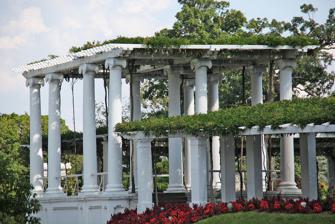
Building: Tanner Amphitheater
Country: United States of America
Year built: 1873
Amphitheater in Arlington County, Virginia, U.S. James Tanner Amphitheater United States Looking east at the dais and colonnade of Tanner Amphitheater For James R. Tanner , disabled American Civil War veteran and civil servant Unveiled May 29, 1873 ; 151 years ago ( May 29, 1873 ) Location 38°52′49″N 77°04′26″W / 38.880255°N 77.073878°W / 38.880255; -77.073878 near Arlington County, Virginia , U.S. The James Tanner Amphitheater is a historic wood and brick amphitheater located at Arlington National Cemetery in Arlington County, Virginia , in the United States. The amphitheater, which was originally unnamed, was constructed in 1873 and served as the cemetery's main public meeting space until the completion of Memorial Amphitheater in 1920. The amphitheater was informally called the Old Amphitheater from 1920 to May 2014, when it was renamed the James R. Tanner Amphitheater in honor of James R. Tanner , a disabled American Civil War veteran and influential veterans' organization leader. History of the site Construction of Arlington House and "the Grove" In 1778, John Parke Custis purchased an 1,100-acre (450 ha) tract of forested land on the Potomac River north of the town of Alexandria, Virginia .  This land became the Arlington Estate.  John Custis died in September 1781, and in 1799 his son, George Washington Parke Custis ("G.W.P.")—foster-grandson of George Washington —inherited the site.  G.W.P Custis moved onto the estate in 1802, and between 1802 and 1818 constructed Arlington House .  Custis also extensively developed the estate grounds.  Much of the steep slope to the east of the house became a cultivated English landscape park , while a large flower garden with an arbor was constructed and planted south of the house. To the west of Arlington House, tall grass and low native plants led down a slope into a natural area of close-growing trees the Custises called "the Grove." Located about 60 feet (18 m) west of the flower garden, "the Grove" contained tall elm and oak trees which formed a canopy. An informal flower garden was planted beneath the trees and maintained by the Custis daughters. It is not clear when "the Grove" began to be developed, but it was under way by at least 1853. G.W.P.'s daughter, Mary Anna Randolph Custis , married Robert E. Lee , an impoverished lieutenant in the United States Army , in June 1831.  The Lees took up residence at Arlington House. Mary Custis died in 1853, and Mary Custis Lee had her buried in "the Grove". G.W.P. Custis died in October 1857, and he was buried next to his wife in "the Grove". Cemetery Map of the grounds of Arlington National Cemetery as they existed between 1865 and 1880. The location of the amphitheater can be seen southwest (upper-left corner) of Arlington House. Arlington Estate's history changed forever with the outbreak of the American Civil War. Robert E. Lee resigned from the United States Army on April 20, 1861, and took command of Virginia's armed forces on April 23. Armed forces loyal to the United States (" Union " forces) realized that artillery placed on the heights of the estate would be able to shell the city of Washington at will. Aware that Union forces were likely to seize her home, Mary Custis Lee packed up most of her belongings and fled to her family estate at Ravensworth in Fairfax County, Virginia , on May 17. Union troops occupied Arlington Estate and Arlington House on May 24. On July 16, 1862, the United States Congress passed legislation authorizing the U.S. federal government to purchase land for national cemeteries for military dead, and put the U.S. Army Quartermaster General in charge of this program. At this time, the Soldiers' Home in nearby Washington, D.C., and the Alexandria Cemetery were the primary burying grounds for war dead in the D.C. area, but by late 1863 both cemeteries were full. In May 1864, large numbers of Union forces died in the Battle of the Wilderness . Quartermaster General Montgomery C. Meigs ordered that an examination of eligible sites be made for the establishment for a large new national military cemetery. Within weeks, his staff reported that Arlington Estate was the most suitable property in the area. The estate was high and free from floods (which might unearth graves), it had a view of the District of Columbia, and it was aesthetically pleasing. It was also the home of the leader of the armed forces of the Confederate States of America , and denying Robert E. Lee use of his home after the war was a valuable political consideration. Although the first military burial at Arlington was made on May 13, Meigs did not authorize establishment of burials until June 15, 1864. Most burials initially occurred near the freedmen's cemetery in the northeast corner of the estate. But in mid-June 1864 Meigs ordered that burials commence immediately on the grounds adjacent to Arlington House. The first officer burial had occurred next to the flower garden on May 17, but with Meigs' order another 44 officers were buried along the southern and eastern sides of this area within a month. In December 1865, Robert E. Lee's brother, Sydney Smith Lee , visited Arlington House and observed that the house could be made livable again if the graves around the flower garden were removed. Meigs hated Lee for betraying the Union, and ordered that more burials occur near the house in order to make it politically impossible for disinterment to occur. The large number of Union troops, their need for firewood and animal fodder, and the need to construct extensive fortifications led to extensive degradation of Arlington Estate during the Civil War. By 1865, most of "the Grove" had been lost. Its flower beds and paths had been trampled out of existence by troops and pack animals, and some of its trees had been cut down. Design and construction of the amphitheater Decoration Day and the need for an amphitheater John A. Logan, who popularized Decoration Day, in 1886. The popularity of Arlington as a site for patriotic meetings and Civil War remembrance events soared after the establishment of Decoration Day (later known as Memorial Day ). Spontaneous decoration of Civil War graves and the maintenance of cemeteries had occurred since the early days of the war in both the North and the South since the earliest days of the war. John A. Logan , a former major general in the Union Army, had been elected "Commander in Chief" of the Grand Army of the Republic , an organization for Union Civil War veterans. Aware of the growing acceptance of Decoration Day as a holiday, Logan issued a statement on May 5, 1868, calling for "Decoration Day" to be observed nationwide on an annual basis. Logan set the date for May 30, because it was not the anniversary of any particular battle. The establishment of Decoration Day as an official government holiday (by proclamation, not by law) swiftly occurred, and the holiday was almost immediately a popular one.  At Arlington cemetery, the number of people attending the annual event swiftly overwhelmed the limited facilities. The first Decoration Day event was held in front of Arlington House. James A. Garfield , a former Major General in the Union Army (and future President of the United States ), addressed a "large crowd" from the mansion's back steps. The following year, President Ulysses S. Grant closed the federal government for the holiday, and most businesses followed, which greatly contributed to attendance at the cemetery. A dais seating 400 people was erected in what remained of "the Grove" at the rear of Arlington House to accommodate speakers and dignitaries—which, for the first time, included President Grant. The Civil War Unknowns Monument , which was located 180 feet (55 m) south-southwest of Arlington House, was covered by a canopy . Several American flags hung from the canopy, red-white-and-blue bunting was draped along the monument's top, and numerous floral tributes were laid against it. An estimated 25,000 people attended the event throughout the day. Two sites for ceremonies were used in 1870. A very large speakers' dais was erected near the Sheridan Gate and McClellan Gate on the cemetery's east side, and used for speeches throughout the day. For the more important speakers, a second dais seating 200 was erected at the rear of Arlington House (although not with "the Grove"). A stand , permitting the seating of 500, was built nearby for a grand chorus (which sang for the crowd). Again, the Civil War Unknowns Monument was canopied and decorated. About 20,000 people attended the event that year, with rain keeping the numbers low. In 1871, the speakers' dais moved back to "the Grove" and expanded to accommodate 300 people. Frederick Douglass , the former African American slave and abolitionist , was the featured speaker that year. "Hundreds" of people attended his address, including President Grant. The dais moved again in 1872, this time to a location a few yards to the south of the Civil War Unknowns Monument. The dais was slightly reduced in size so that it only sat 200, but it now included a thrust on which stood a speaker's podium. More than 5,000 people attended the 1872 event. Building the amphitheater Brig. General Montgomery C. Meigs, Quartermaster General of the U.S. Army and designer of the amphitheater. Due to the growing importance of the cemetery as well as the much larger crowds attending Memorial Day observances, General Meigs decided a large, formal amphitheater was needed at the cemetery. The site chosen was what remained of "the Grove". It was both beautiful and had spectacular panoramic views of Washington, D.C., which appealed to planners for its solemnity and inspirational qualities. The last trees of "the Grove" were cut down, and an amphitheater constructed on the cleared space. Construction on the amphitheater began on May 2, 1873, and was complete by May 29. The Arlington cemetery amphitheater was designed by Meigs, who in addition to being Quartermaster General was also an excellent engineer and architect. The enclosing structure was a pergola , a popular structure in American gardens in the 1800s. Why Meigs chose a pergola is not clear. According to the Historic American Buildings Survey (HABS), "There is no substantial evidence as to Meigs' intentions regarding the amphitheater." Nonetheless, HABS argues, Meigs undoubtedly was influenced by garden cemetery movement, and the pergola fit with this design aesthetic. Rushed into construction, a work group consisting of 23 carpenters, 12 bricklayers, and 30 general laborers built the amphitheater in just 28 days. A "Colonel Curtis" oversaw the work, under the supervision of General William Myers (the quartermaster in charge of the Washington, D.C., quartermaster's depot). A bowl was dug in the earth and the removed soil used to create a 4-foot (1.2 m) high berm on which the pergola was erected. Excavation work was accomplished by contractor Harvey Bell. Bricklaying was done by the firm of Carroll & Shaw, and the carpentry work by contractor D.J. McCarty. Plastering , stuccoing , and painting of the pergola columns was done by contractor Joseph Beckert, while painting of the wooden trellis was accomplished by James Hudson. Sod was provided by Harvey Bell. At the time of its completion, no shrubs , trees, or vines had yet been planted at the amphitheater. A dais in the northern side of the amphitheater provided a platform for speakers and guests. The dais supported 12 round, smooth columns. To reinforce the dais and the trellis above it, the A. Schneider firm made and affixed metal braces. The dais columns were topped by Ionic capitals . The double base consisted of a two-stepped, round base with egg-and-dart decoration, below which was a simple square plinth . The capitals and bases were made of cast iron, and manufactured by James Hudson. History of the amphitheater The amphitheater was first used on May 30, 1873, for Decoration Day ceremonies. Present for the amphitheater's inauguration were President Grant, Secretary of State Hamilton Fish , Secretary of War William W. Belknap , Secretary of the Treasury William Adams Richardson , Attorney General George Henry Williams , and Frederick Douglass. The Reverend Thomas De Witt Talmage , D.D., one of the great public orators of the day, addressed the crowd. That same year, Meigs hired trained landscape gardener David H. Rhodes to oversee the beautification of the cemetery with plants. Rhodes quickly planted wisteria vines and leafy green shrubs around the columns of the pergola and wisteria below the columns of the dais. By May 1876, the wisteria covered almost the entire structure. The face of the Rostrum. Meigs intended for an awning of sorts to cover the amphitheater bowl to provide protection from hot sun or rain. Canvas awnings (whose description, method of erection, and use are not known) were employed on Decoration Day in 1874, but came loose in the wind and were greatly disliked by people attending the ceremonies. A second set of awnings were constructed for use in time for the 1875 Decoration Day. Manufactured by M.G. Copeland (who both cut and fit them to the pergola), these blue-and-white striped awnings (made of an unidentified material) were attached to the trellis above the dais and sections of the trellis around the amphitheater. But these, too, proved difficult to control in wind, which blew them around when not properly tied down. The striped awnings were replaced in 1877 by a tent-like canopy. Manufactured by sailmaker Charles Lawrence of Philadelphia, the new covering was made of duck canvas and covered both the dais and the amphitheater's grassy bowl. Designed by Meigs, this tent-like structure was supported by two poles erected inside the ellipse.  Long ropes passed over and through the trellises and were attached to stakes driven into the earth outside the amphitheater. Lawrence supplied the tent, while the federal government supplied the rope, stakes, and poles. The canopy was first used on Decoration Day 1878, and on many occasions thereafter. A marble speaker's podium, known as the "Rostrum" (and sometimes as the "Altar"), was added to the dais in 1880. The Rostrum was designed by prominent D.C. architect John L. Smithmeyer (who later co-designed the main building of the Library of Congress ). Just 5.3 feet (1.6 m) in length and 4.3 feet (1.3 m) high, the ends featured a modified blank Swiss escutcheon surrounded by a wreath , while the front was emblazoned with palm fronds and the Latin phrase "E Pluribus Unum" (from many, one). The Rostrum was physically sculpted by the firm of William Struthers & Sons of Philadelphia , Pennsylvania , and was delivered just before Decoration Day in May 1880. James Tanner , Civil War veteran, and veterans activist Replacement structure Main article: Arlington Memorial Amphitheater By 1900, crowds at events at Arlington National Cemetery were too large to be accommodated by the amphitheater. A larger structure was clearly needed. Judge Ivory Kimball , Commander of the Department of the Potomac chapter of the Grand Army of the Republic, believed that not only should a new and larger facility be built, but also that the new amphitheater memorialize the dead of all wars in which the nation had fought. Kimball and the GAR began their push for a new amphitheater in 1903, but legislation failed to pass for the next five years. Legislation authorizing the establishment of a memorial was finally enacted in 1908, but almost no funding was provided for the amphitheater's design and none for its construction. In 1912, legislation was introduced by Senator George Sutherland to authorize construction of a 5,000-seat memorial amphitheater. Prospects for passage initially seemed dim. But during the third session of the 62nd Congress , a number of new federal memorials were approved, including the Arlington Memorial Bridge , the Lincoln Memorial , a memorial to women who served in the Civil War (now the American Red Cross National Headquarters ), and a George Washington memorial auditorium. The successful push for new memorials helped supporters win passage of legislation authorizing construction of Memorial Amphitheater. President William Howard Taft , in one of his last acts as president, signed the legislation into law on March 4, 1913. Construction proceeded swiftly despite the pressure on funding and resources imposed by World War I, and Memorial Amphitheater was dedicated on May 15, 1920. Renaming Unveiling of the plaque at the renamed Tanner Amphitheater on May 30, 2014. With the construction of Memorial Amphitheater, the older structure came to be known informally as the Old Amphitheater. In 2014, Arlington National Cemetery officials dedicated the Old Amphitheater as the James Tanner Amphitheater. James R. Tanner , a Union Army veteran, lost both legs during the American Civil War. He became a stenographer and clerk with the United States Department of War , and took down most of the eyewitness testimony during the early hours of the investigation into the assassination of Abraham Lincoln . Tanner is buried a few yards from the amphitheater which now bears his name. The amphitheater's new name was unveiled at a ceremony on May 29, 2014. About Tanner Amphitheater No architectural plans or drawings for the 1873 structure exist. The earliest plans for Tanner Amphitheater are those drawn by General Meigs in 1877 (apparently for the use of canopy-maker Charles Lawrence). Tanner Amphitheater consists of an elliptical wooden colonnade built on a 4-foot (1.2 m) high berm, with a bowl-shaped depression in the middle. The amphitheater is oriented to the north, where a dais and speaker's rostrum are placed. The exterior dimensions of the amphitheater are 118 by 139 feet (36 by 42 m), while the interior dimensions are 68 by 96 feet (21 by 29 m). The north–south intercolumnation is 12.7 feet (3.9 m), while the east–west intercolumnation is 10.4 feet (3.2 m). The width of the middle bay on each side of the ellipse is 17.4 feet (5.3 m). The dais is rectangular in shape, and 41.5 by 28.5 feet (12.6 by 8.7 m) in size. Detail of the trellis above the dais, showing the cast iron Ionic capitals, double-girder bolted beams, and cross-braces. The amphitheater's colonnade is formed by three concentric rings of 46 square brick columns. Each column is approximately 2 feet (0.61 m) on a side. The base of each column is a brick square slightly larger than the column. A wooden Doric capital tops each brick column. The top of each capital is protected by zinc and tin flashing . The colonnade is topped by a 25-foot (7.6 m) wide trellis. The trellis consists of beams made of 2-by-6-inch (5.1 by 15.2 cm) wooden planks, set upright on their short ends. Joists made of 2-by-6es are set perpendicular to the planks. The joists are connected to the planks by halved joints . The joists project about 1-foot (0.30 m) beyond the beams on both ends. The bottom of each projection is carved into a dentil decorative shape. There are roughly 12 joists between each column.  Running parallel and between each beam is a second 2-by-6 joist attached with halved joints to the top of the beam-perpendicular joists. The floor of the colonnade between the outer and middle trellis columns consists of grey granite rectangular slabs set into the soil. Tanner Amphitheater is oriented toward the dais on the north side of the structure. The dais is 41.5 feet (12.6 m) wide and 28.5 feet (8.7 m) deep, and is large enough to seat 300 people. The dais is constructed of brick, with decorative blind corbel arches on all four sides. A four- tread set of stone steps provides access on the east and west sides. Twelve smooth, round columns, made of brick, support a trellis overhead. Each column is topped by an Ionic capital. Each column has a two-stepped, round base with egg-and-dart decoration, below which is a simple square plinth . The capitals and bases are made of cast iron, and the brick columns clad in smooth stucco . The trellis above the dais is formed by beams, which are made of two 2-by-12-inch (5.1 by 30.5 cm) planks bolted together. Two beams form a girder . Girders run east and west and north and south, connecting all the columns together. Joists made of 2-by-12-inch (5.1 by 30.5 cm) planks connected to the top of the girders with halved joints. These joists form most of the trellis structure on which plants climb.  There are six joists between each east–west column, and one between each north–south column. The deck of the dais consists of stone pavers over fill earth. A low, simple, wrought-iron railing surrounds the dais on the east, west, and north sides. All the wood, brick, stucco, and iron which make up Tanner Amphitheater are painted white. Landscaping below the colonnade trellis. Tanner Amphitheater is extensively landscaped.  Sod surrounds the amphitheater and lines the bowl. Originally, wisteria and various kinds of grape and other vines were planted at the base of the columns. These covered the trellis thickly. Although most of the vines have been removed, the wisteria remains. Between the inner and middle trellis columns are planted low boxwood hedges . Planting beds of flowers and flowering shrubs ring the amphitheater. Tanner Amphitheater has a seating capacity of 1,500 when tightly packed wooden folding chairs are used. As of 1995, Tanner Amphitheater was in good but slightly deteriorated condition.  Settling of the dais caused the north edge to bow out, and the century-old brickwork was deteriorating in several places. Pieces had fallen from some of the cast iron capitals, and not been replaced. Some parts of Tanner Amphitheater have required replacement over the years. Three columns in the colonnade were severely damaged when a tree fell against them, and had to be replaced with new brick columns. Their cast iron capitals were too damaged to reuse, and were replaced with cast concrete capitals. The wood in the trellis has also been replaced through the years, as needed. Aesthetic assessment The Historic American Buildings Survey has a positive aesthetic assessment of Tanner Amphitheater. Its pergola design fits well with and enhances the setting in which it is situated, the organization says, while the Neoclassical style of the columns and Rostrum bring to mind the values of strength, simplicity, and democracy. Tanner Amphitheater fit well with and reinforced the bucolic, pastoral nature of Arlington National Cemetery in the 1800s. The new amphitheater, however, signaled a reorientation of the cemetery toward a monumental, dominating style. As historian Peter Andrews put it, Arlington "ceased to be a pastoral, semiprivate resting ground for the career military and instead became a national shrine." Tanner Amphitheater has also proved influential. The Historic American Buildings Survey, in their architectural study of the old amphitheater, points out that Memorial Amphitheater clearly mimics Tanner Amphitheater with its elliptical design, colonnade, and dais with rostrum. References Wikimedia Commons has media related to Tanner Amphitheater (Arlington National Cemetery) . Notes